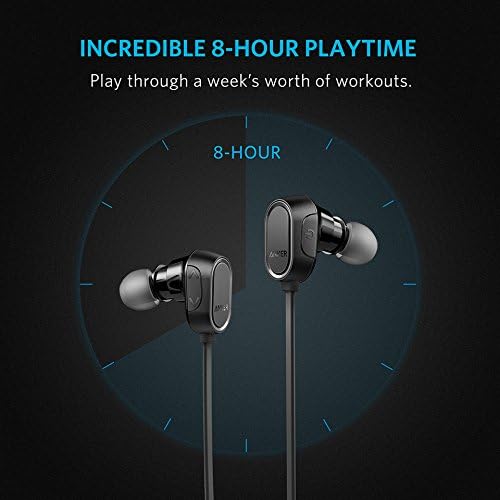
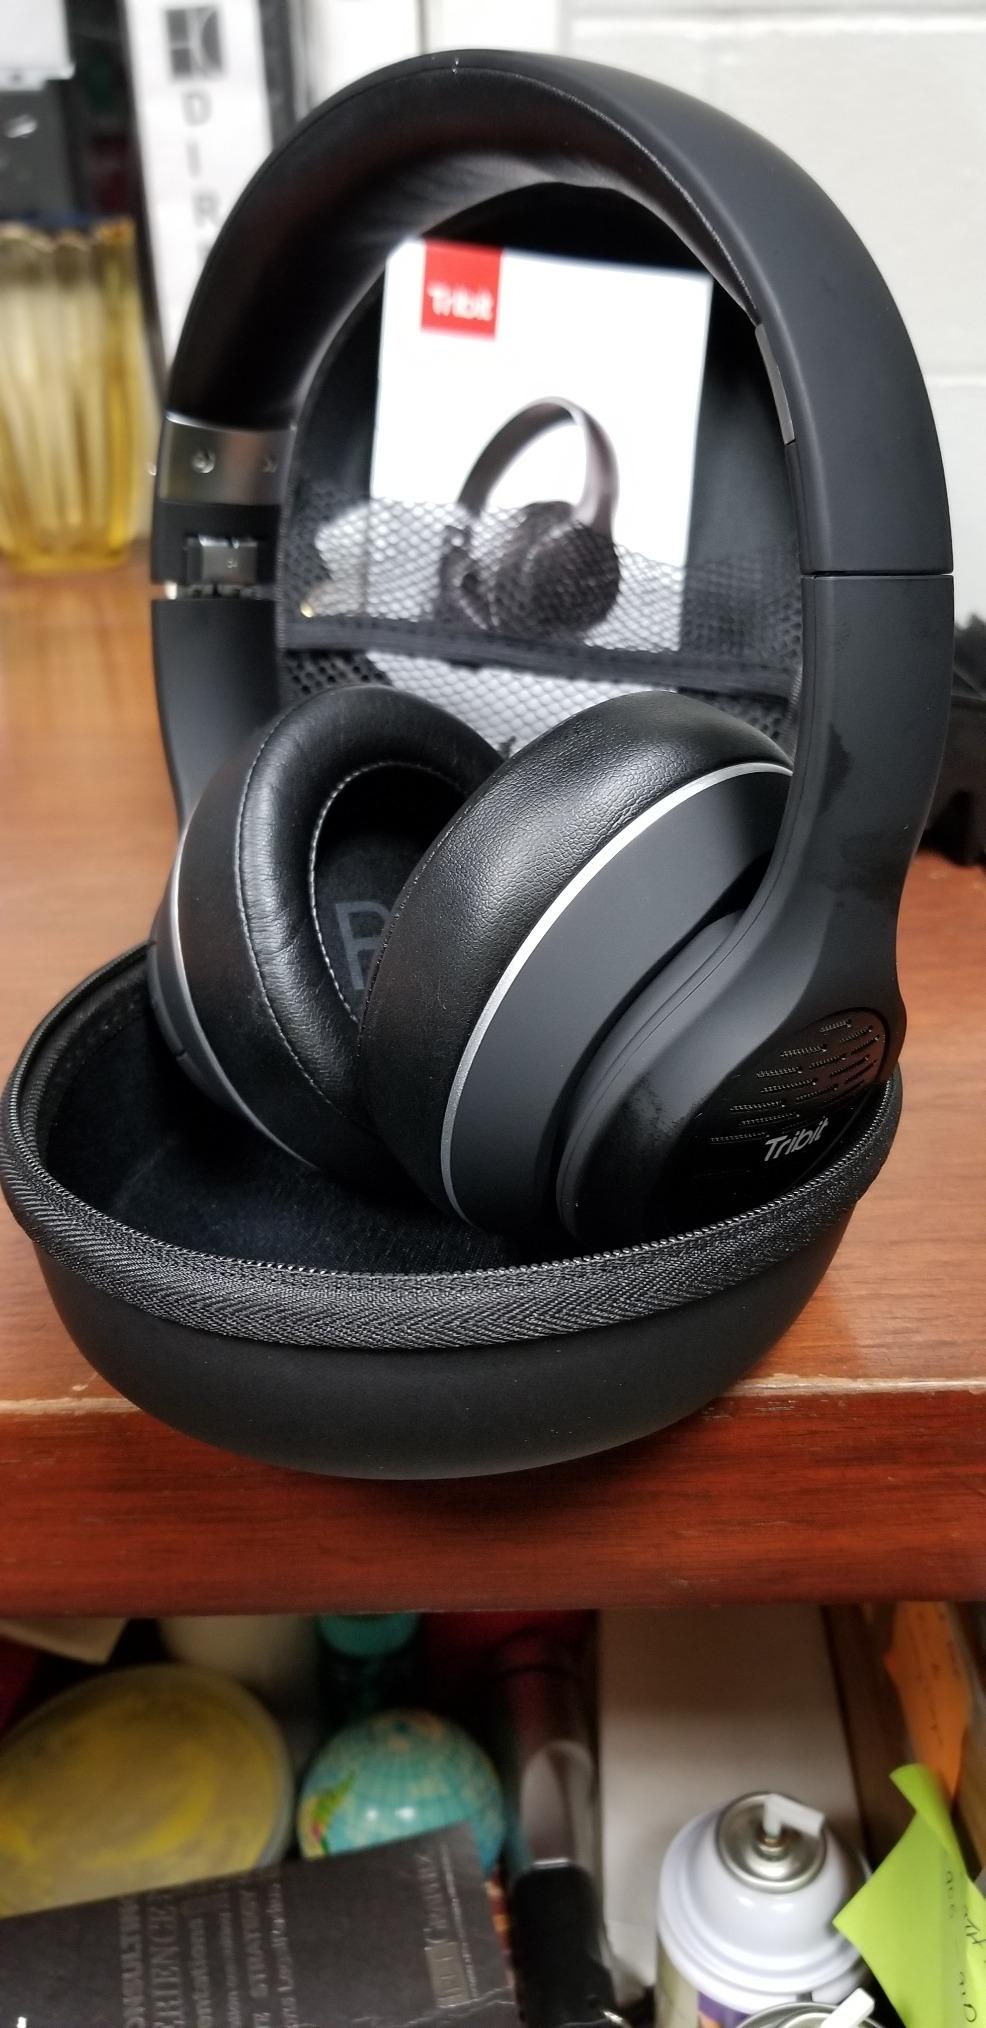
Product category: headphones
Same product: no